Sikorsky MH-60 Jayhawk

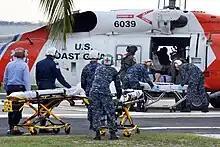
Haitian earthquake victims are unloaded from a Jayhawk at U.S. Naval Hospital Guantanamo Bay.

The normal cruising speed of the MH-60T is and the aircraft is capable of reaching for short durations. It can fly at for six to seven hours. With a fuel capacity of , the helicopter is designed to fly a crew of four up to offshore, hoist up to six additional people on board while remaining on-scene for up to 45 minutes and return to base while maintaining an adequate fuel reserve.